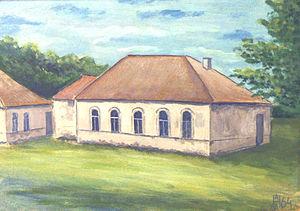
Le Ghetto de Mir est un des Ghettos de Biélorussie pendant la Seconde Guerre mondiale qui a existé du 9 novembre 1941 au 13 août 1943. un lieu de déplacement sous la contrainte des Juifs du village de Mir dans le voblast de Hrodna, selon le processus de la Shoah à l'époque de l'occupation des territoires de l'URSS par les forces armées du Troisième Reich durant la Seconde Guerre mondiale. Ce ghetto est un exemple de soulèvements de ghettos durant la Seconde Guerre mondiale : une évasion de 167 jeunes gens juifs dans la forêt fut organisée et réussie en partie.